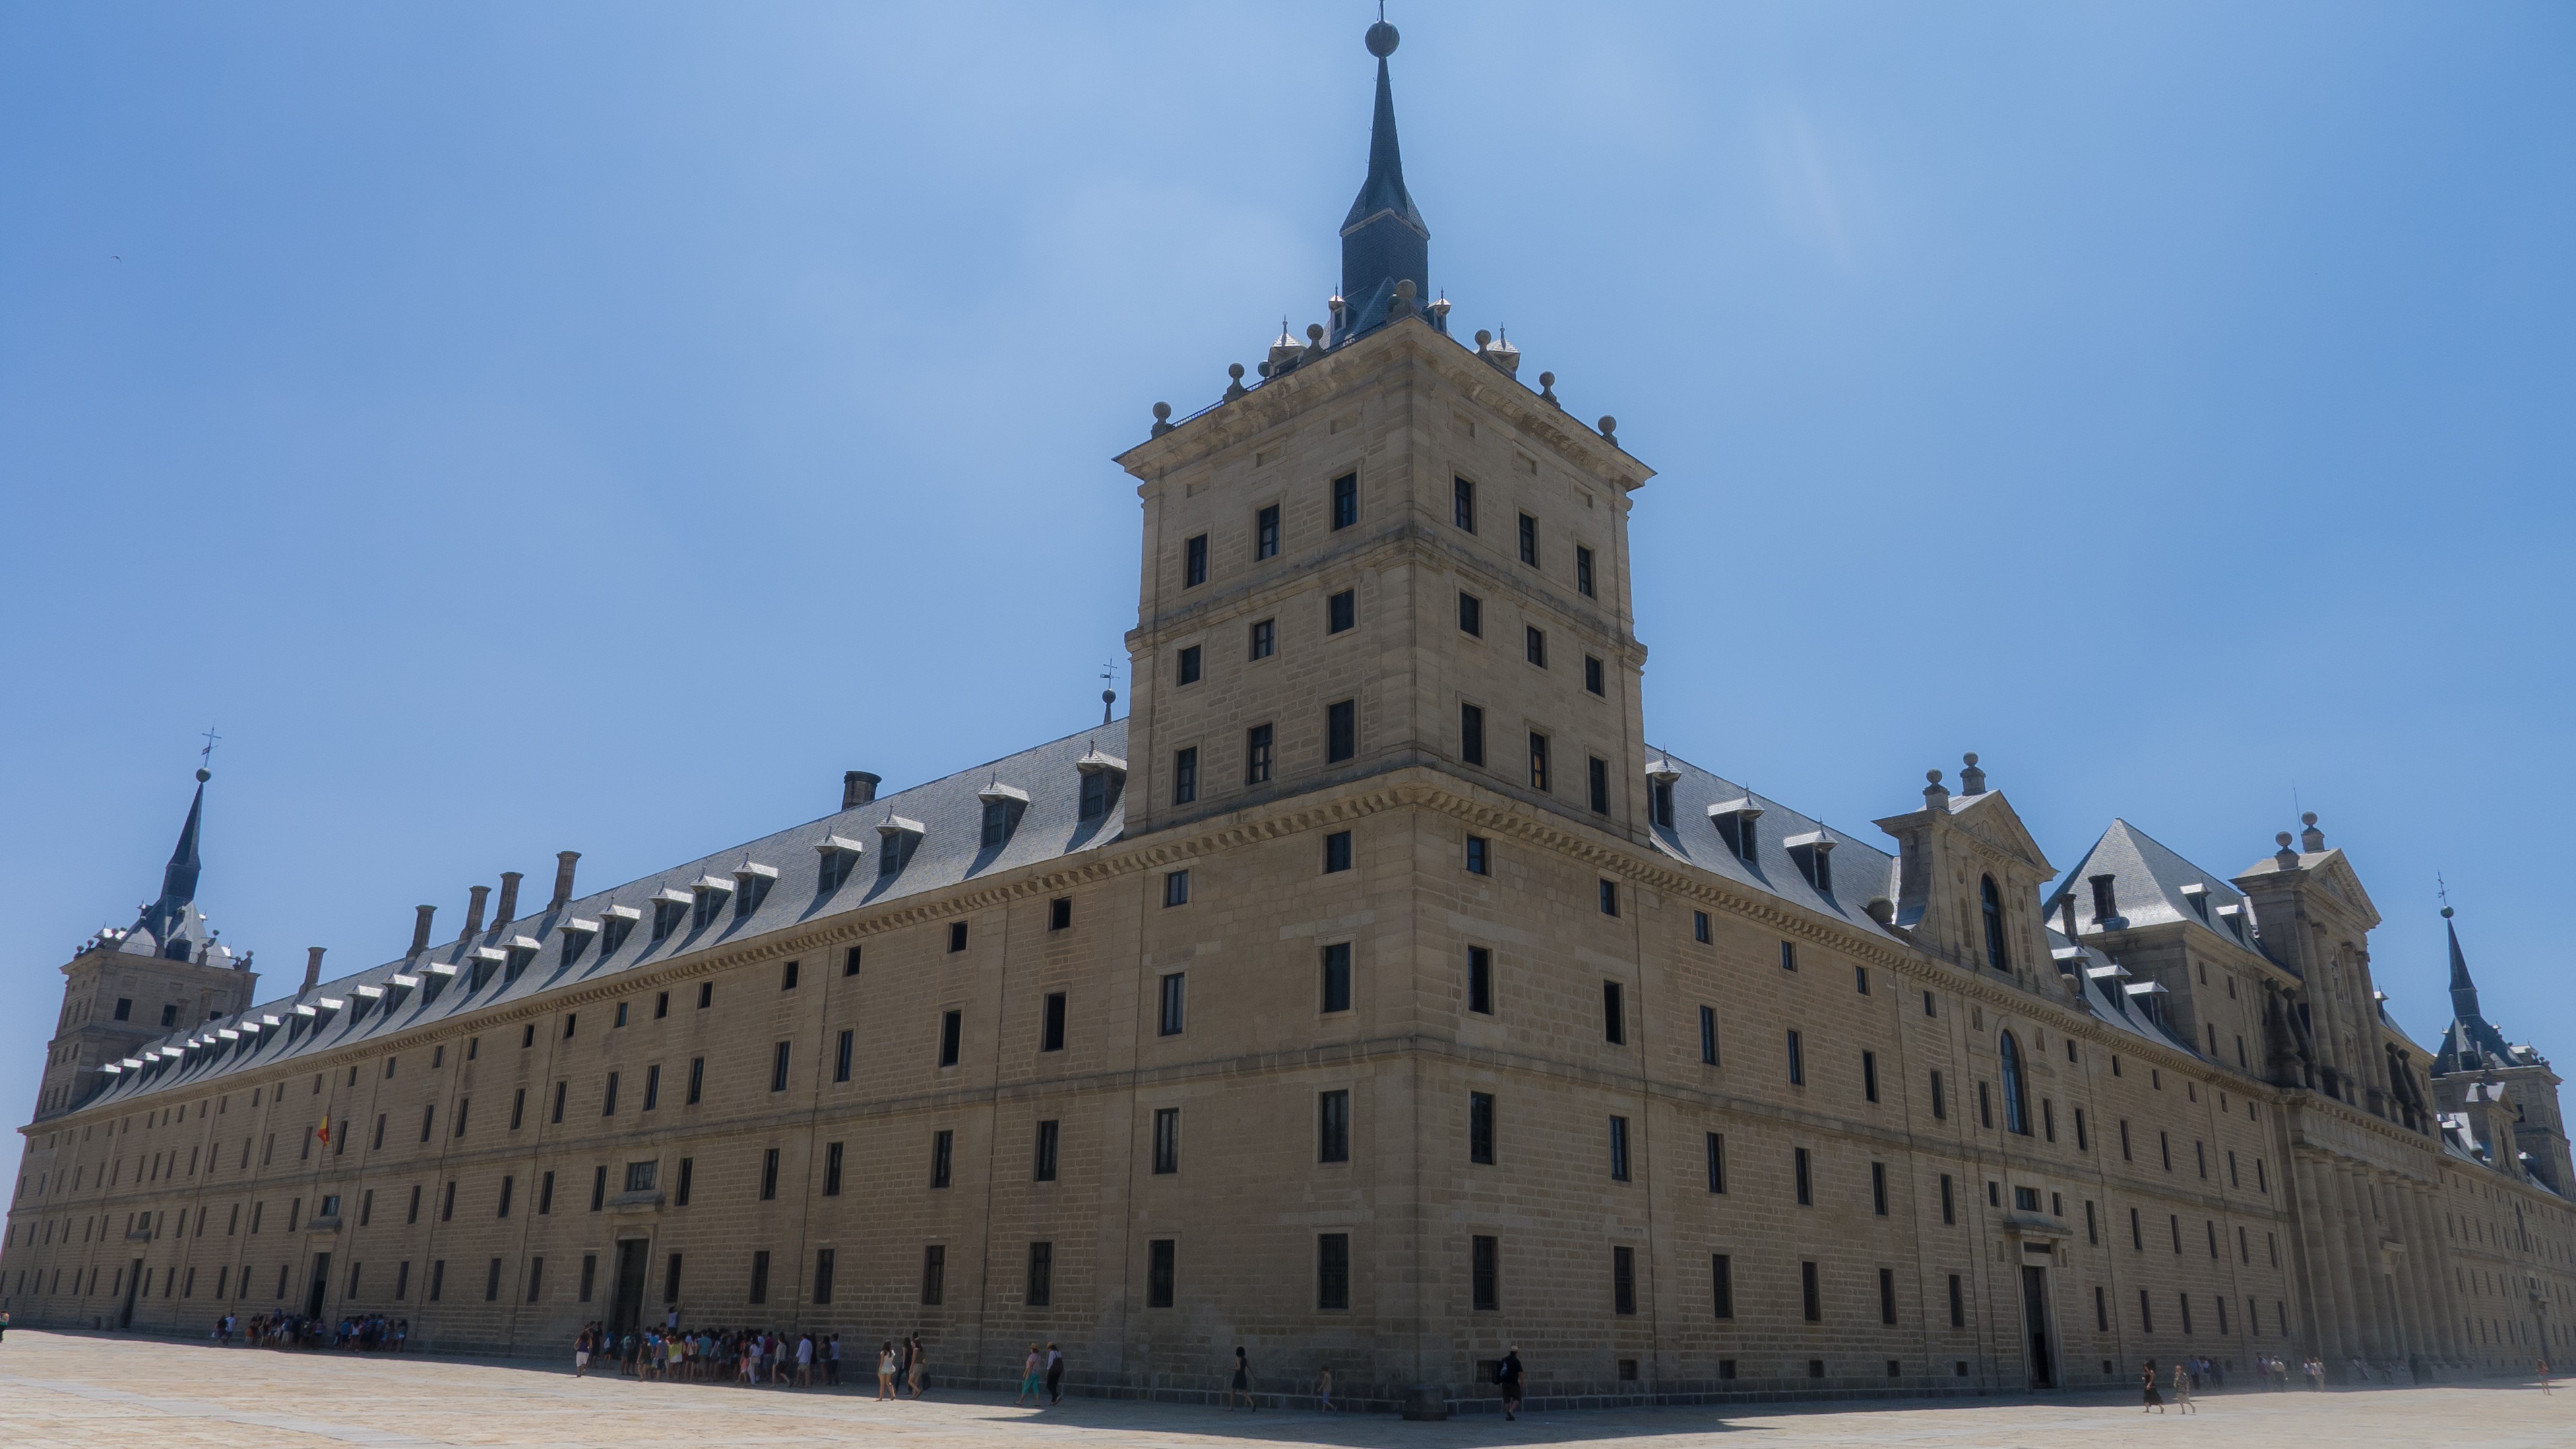
architecture, building, chateau, palace, monument, castle, facade, cathedral, place of worship, empire, spain, buildings, monastery, tours, colossal, historic site